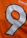
Number: 9